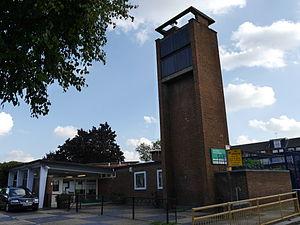
Ernő Goldfinger né le 11 septembre 1902 à Budapest et mort le 15 novembre 1987 à Londres est un architecte et designer de meubles britannique.